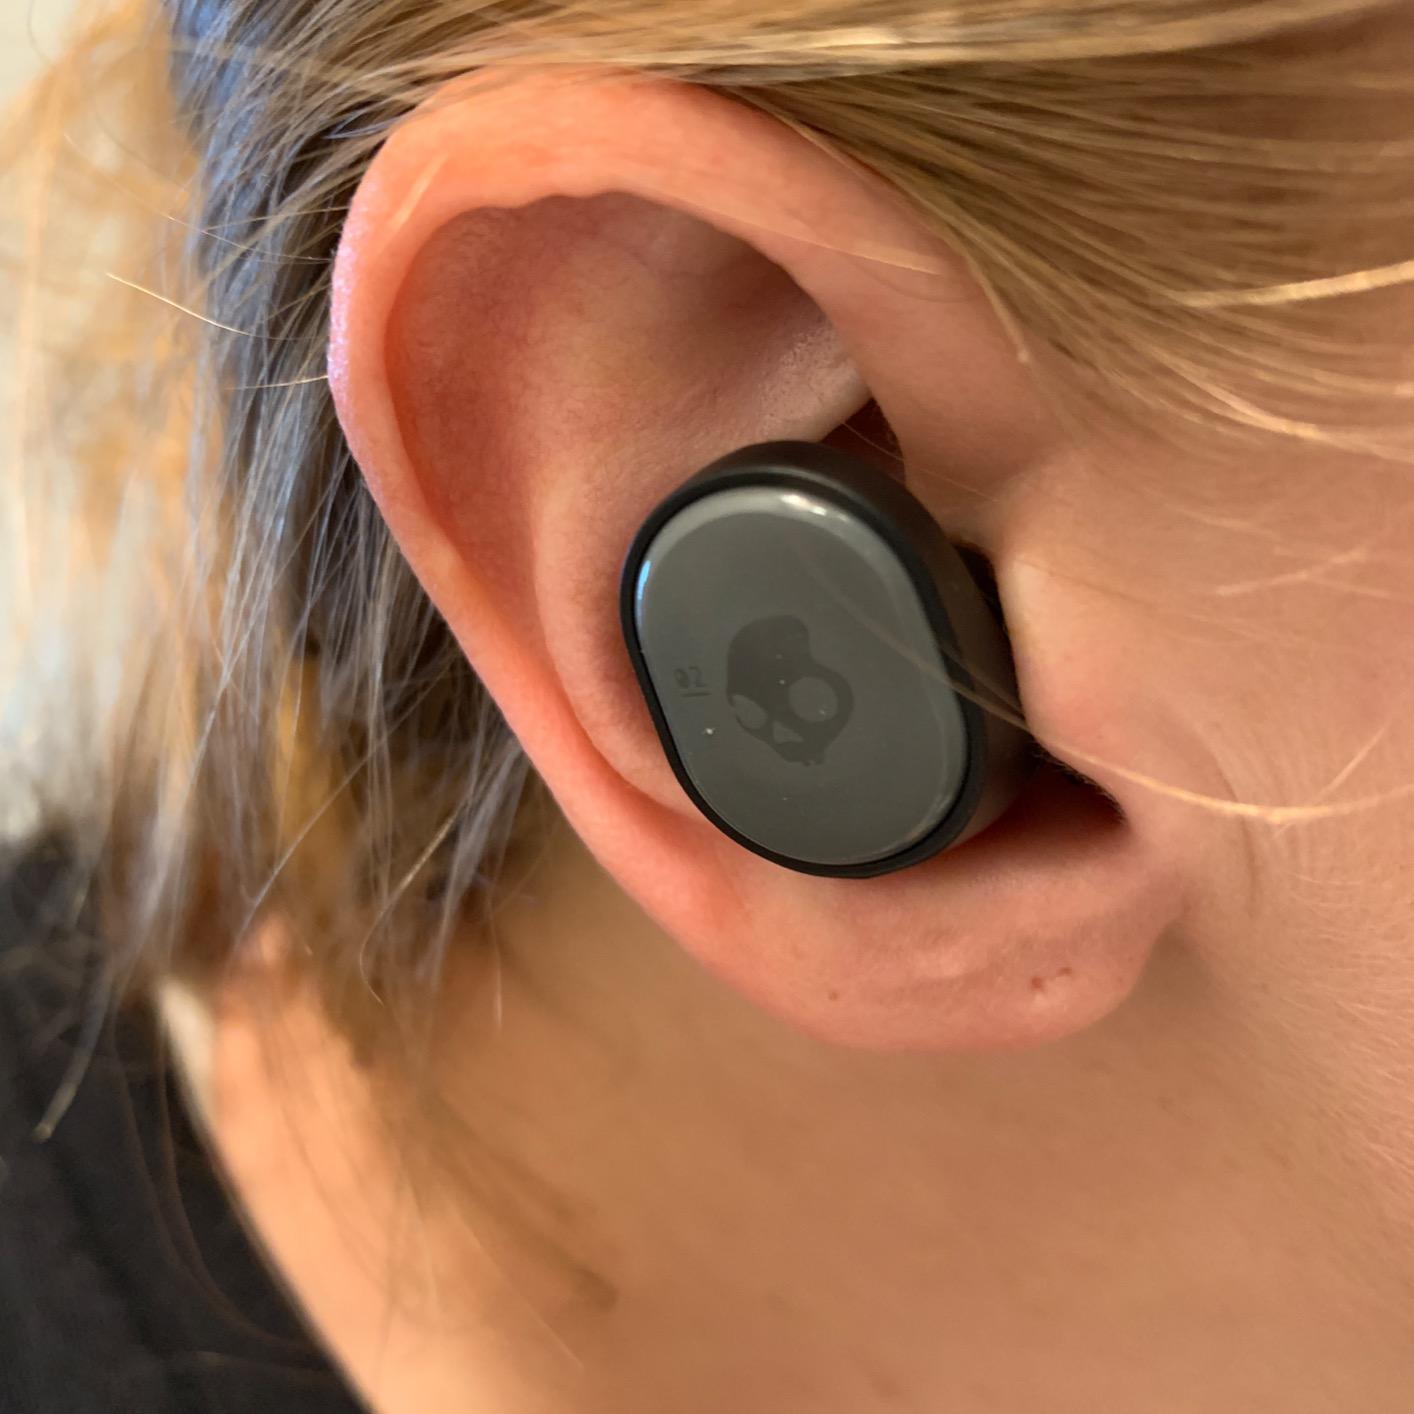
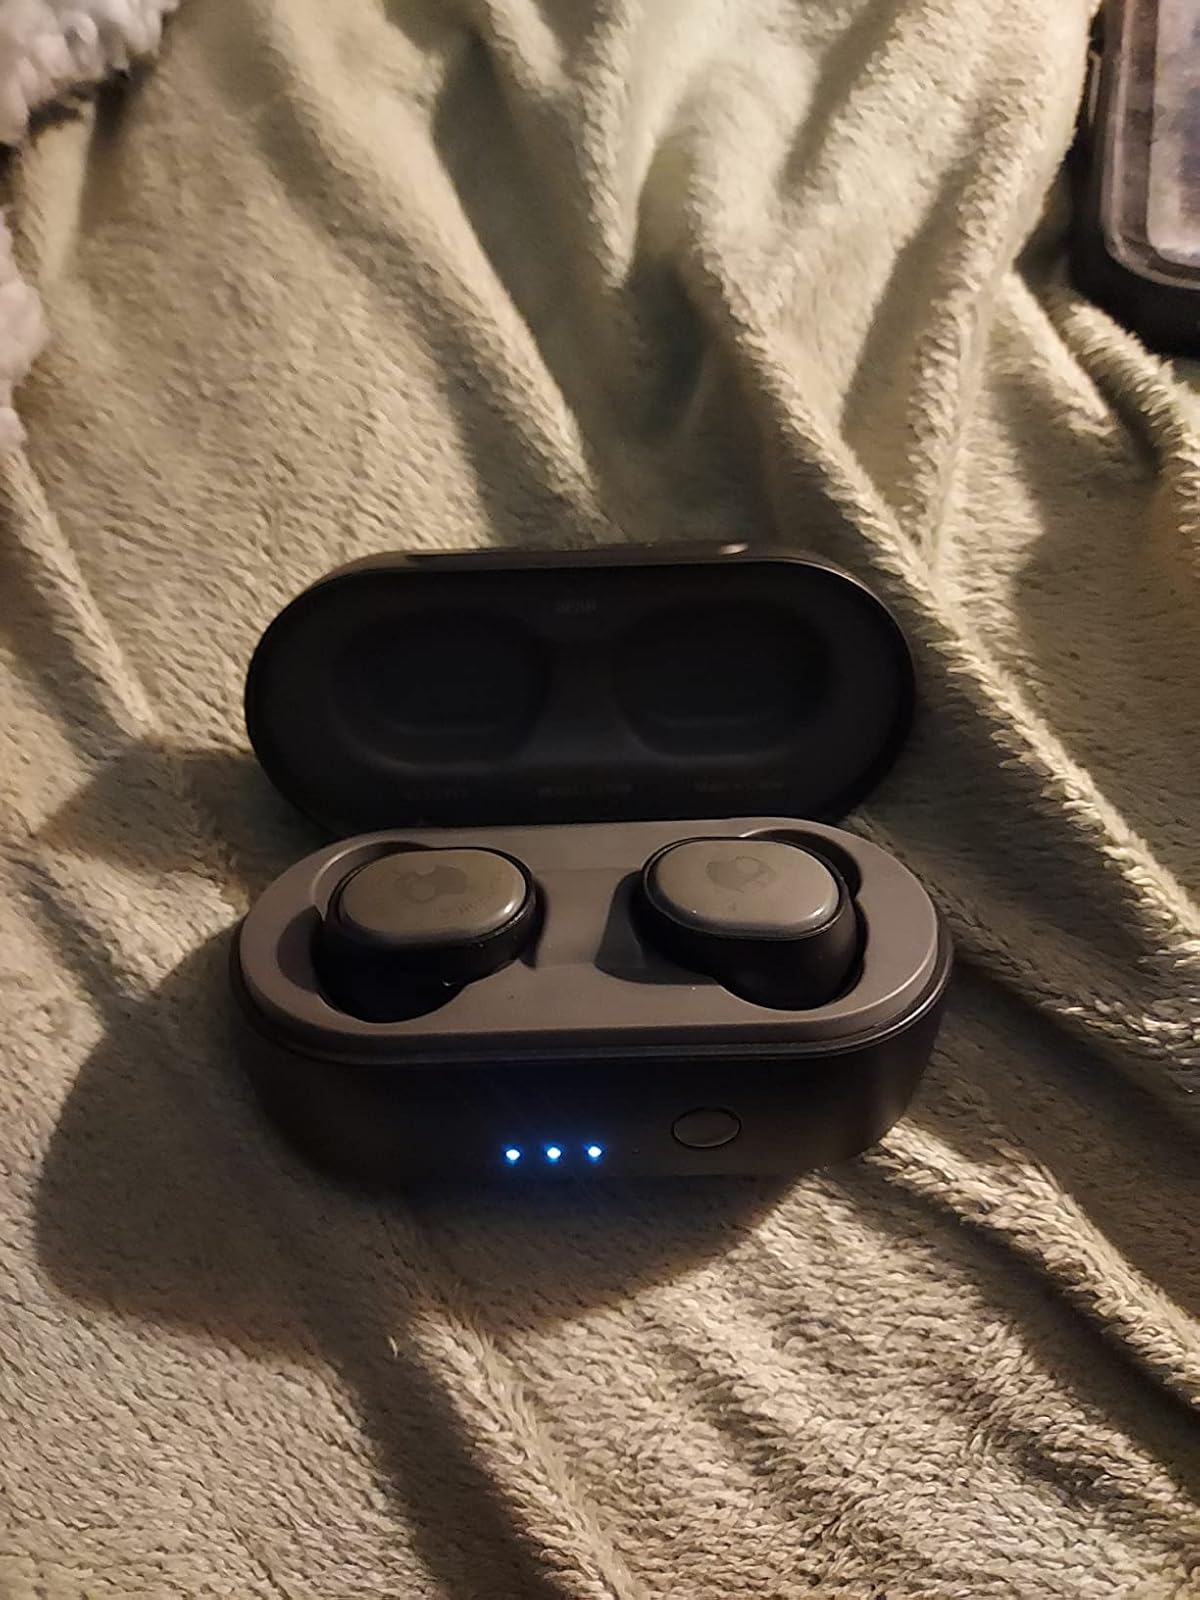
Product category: earbuds
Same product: yes